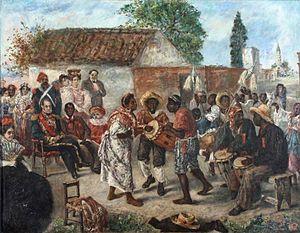
Juan Manuel de Rosas, surnommé « le Restaurateur des lois », était un homme politique et militaire argentin, qui fut gouverneur de la province de Buenos Aires et dirigea de 1835 à 1852 la Confédération argentine.